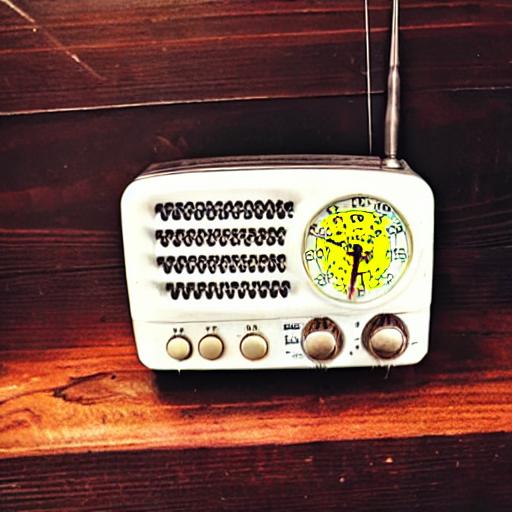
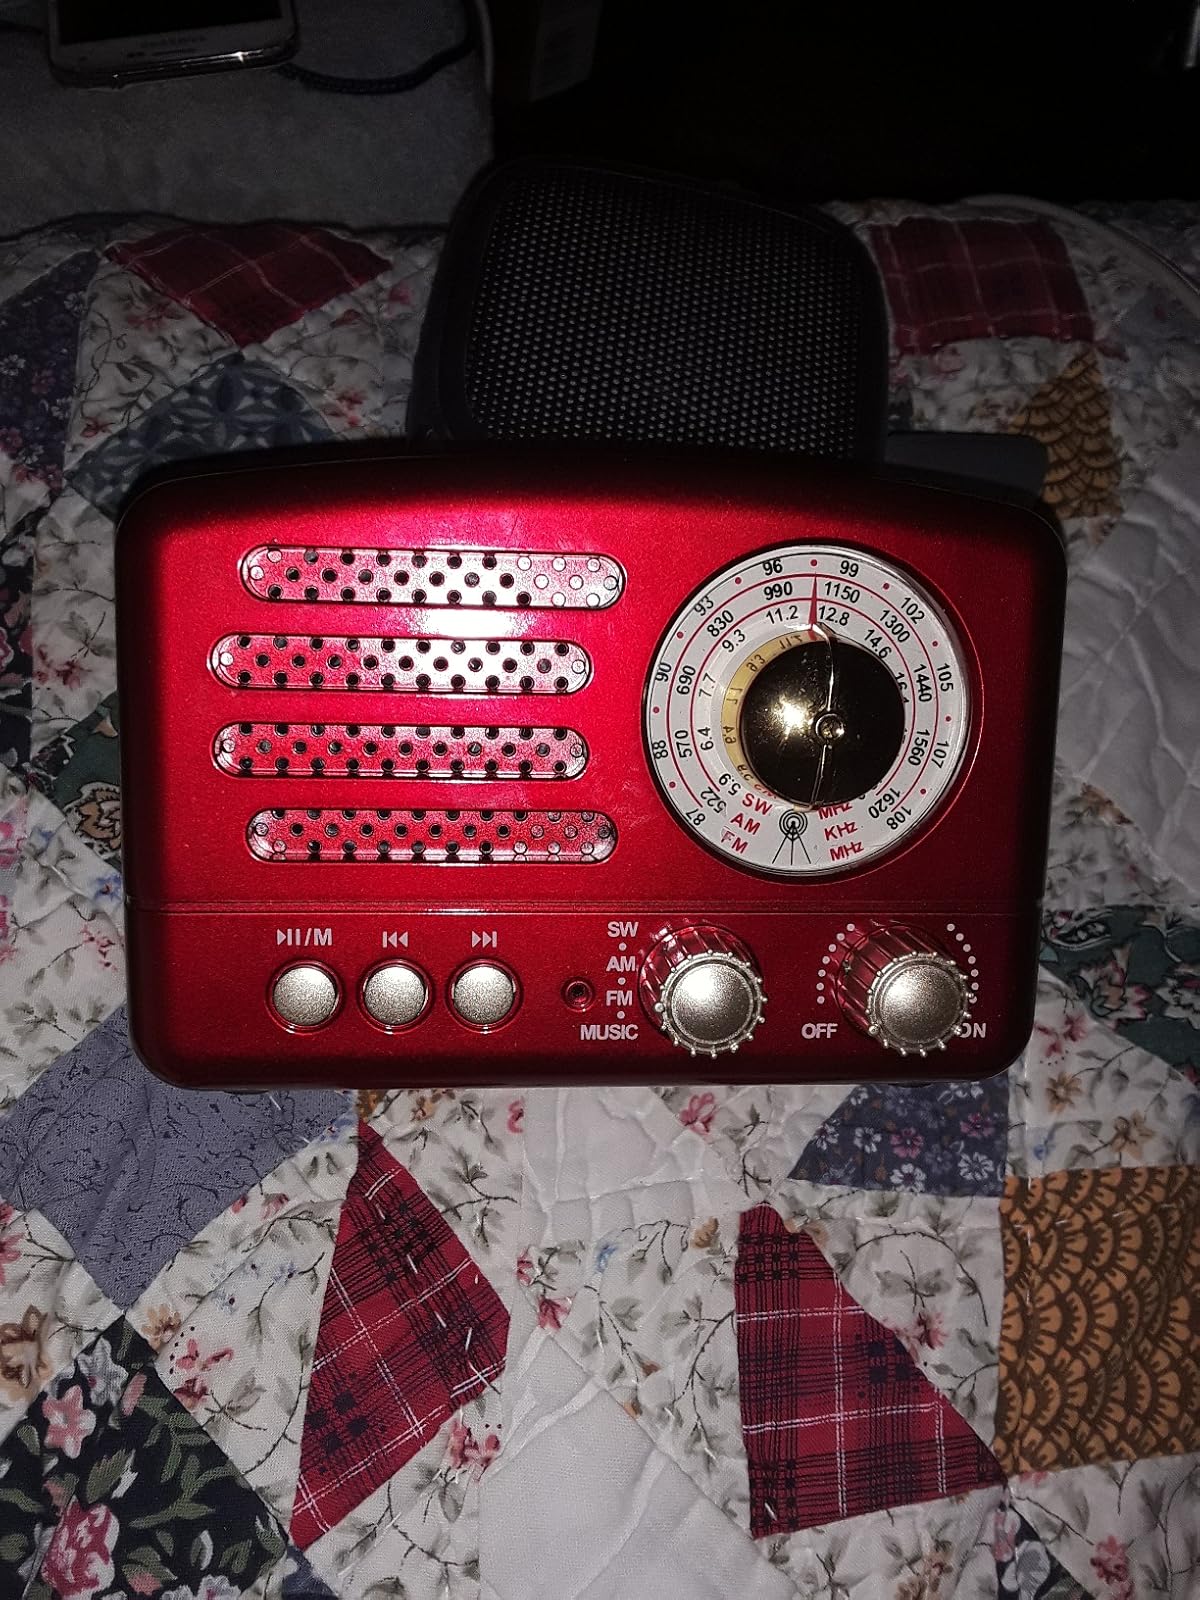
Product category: radio
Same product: no